Fritillaria grandiflora

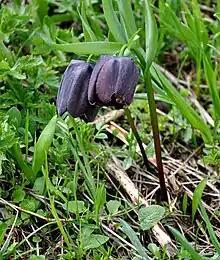
"Fritillaria caucasica"

Fritillaria grandiflora is a species of fritillary native to Azerbaijan and Georgia. It grows in temperate mixed forests. The species is listed in the Red Data Book of Azerbaijan, having been previously listed in the Red Data Book of the Soviet Union.